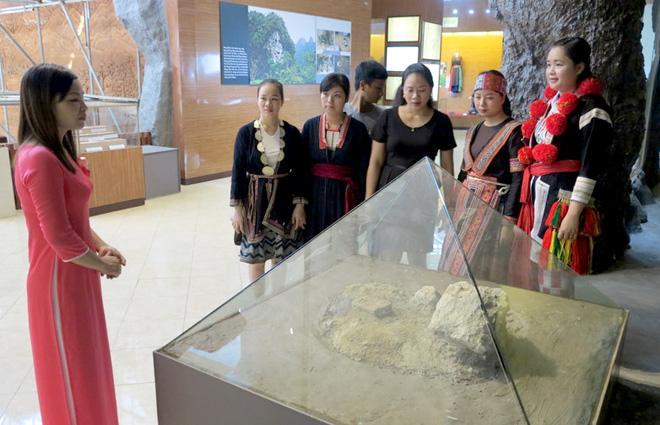
có một người phụ nữ mặc áo dài đang đứng trước một cái tủ kính